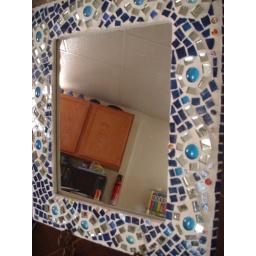
Mirror using broken/nipped mirror, milli, stained glass and glass globs grouted in white - back needs painting